Prince Bernhard of Lippe-Biesterfeld

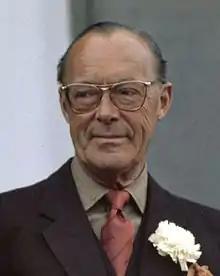
Prince Bernhard in 1976

Prince Bernhard of Lippe-Biesterfeld (later Prince Bernhard of the Netherlands; 29 June 1911 – 1 December 2004) was Prince of the Netherlands from 6 September 1948 to 30 April 1980 as the husband of Queen Juliana. They had four daughters together, including Beatrix, who was Queen of the Netherlands from 1980 to 2013.